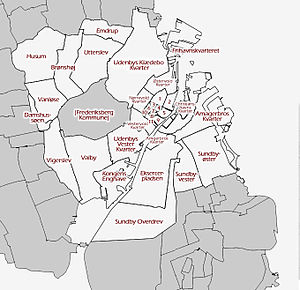
Udenbys Klædebo Kvarter
Matrikulære kvarterer i København. 1. Sankt Annæ Vester Kvarter, 2. Sankt Annæ Øster Kvarter, 3. Rosenborg Kvarter, 4. Købmager Kvarter, 5. Øster Kvarter, 6. Klædebo Kvarter, 7. Frimands Kvarter, 8. Snarens Kvarter, 9. Strand Kvarter, 10. Nørre Kvarter, 11. Vester Kvarter.
Ejerlav (matrikulære kvarterer) i København. 1. Sankt Annæ Vester Kvarter, 2. Sankt Annæ Øster Kvarter, 3. Rosenborg Kvarter, 4. Købmager Kvarter, 5. Øster Kvarter, 6. Klædebo Kvarter, 7. Frimands Kvarter, 8. Snarens Kvarter, 9. Strand Kvarter, 10. Nørre Kvarter, 11. Vester Kvarter.
Udenbys Klædebo Kvarter er et matrikulært kvarter i København som blev udskilt af Klædebo Kvarter i 1813. Kvarteret omfatter i det store og hele bydelene Nørrebro og Østerbro. Området omkring havnen hører dog til Østervold Kvarter og Frihavnskvarteret.